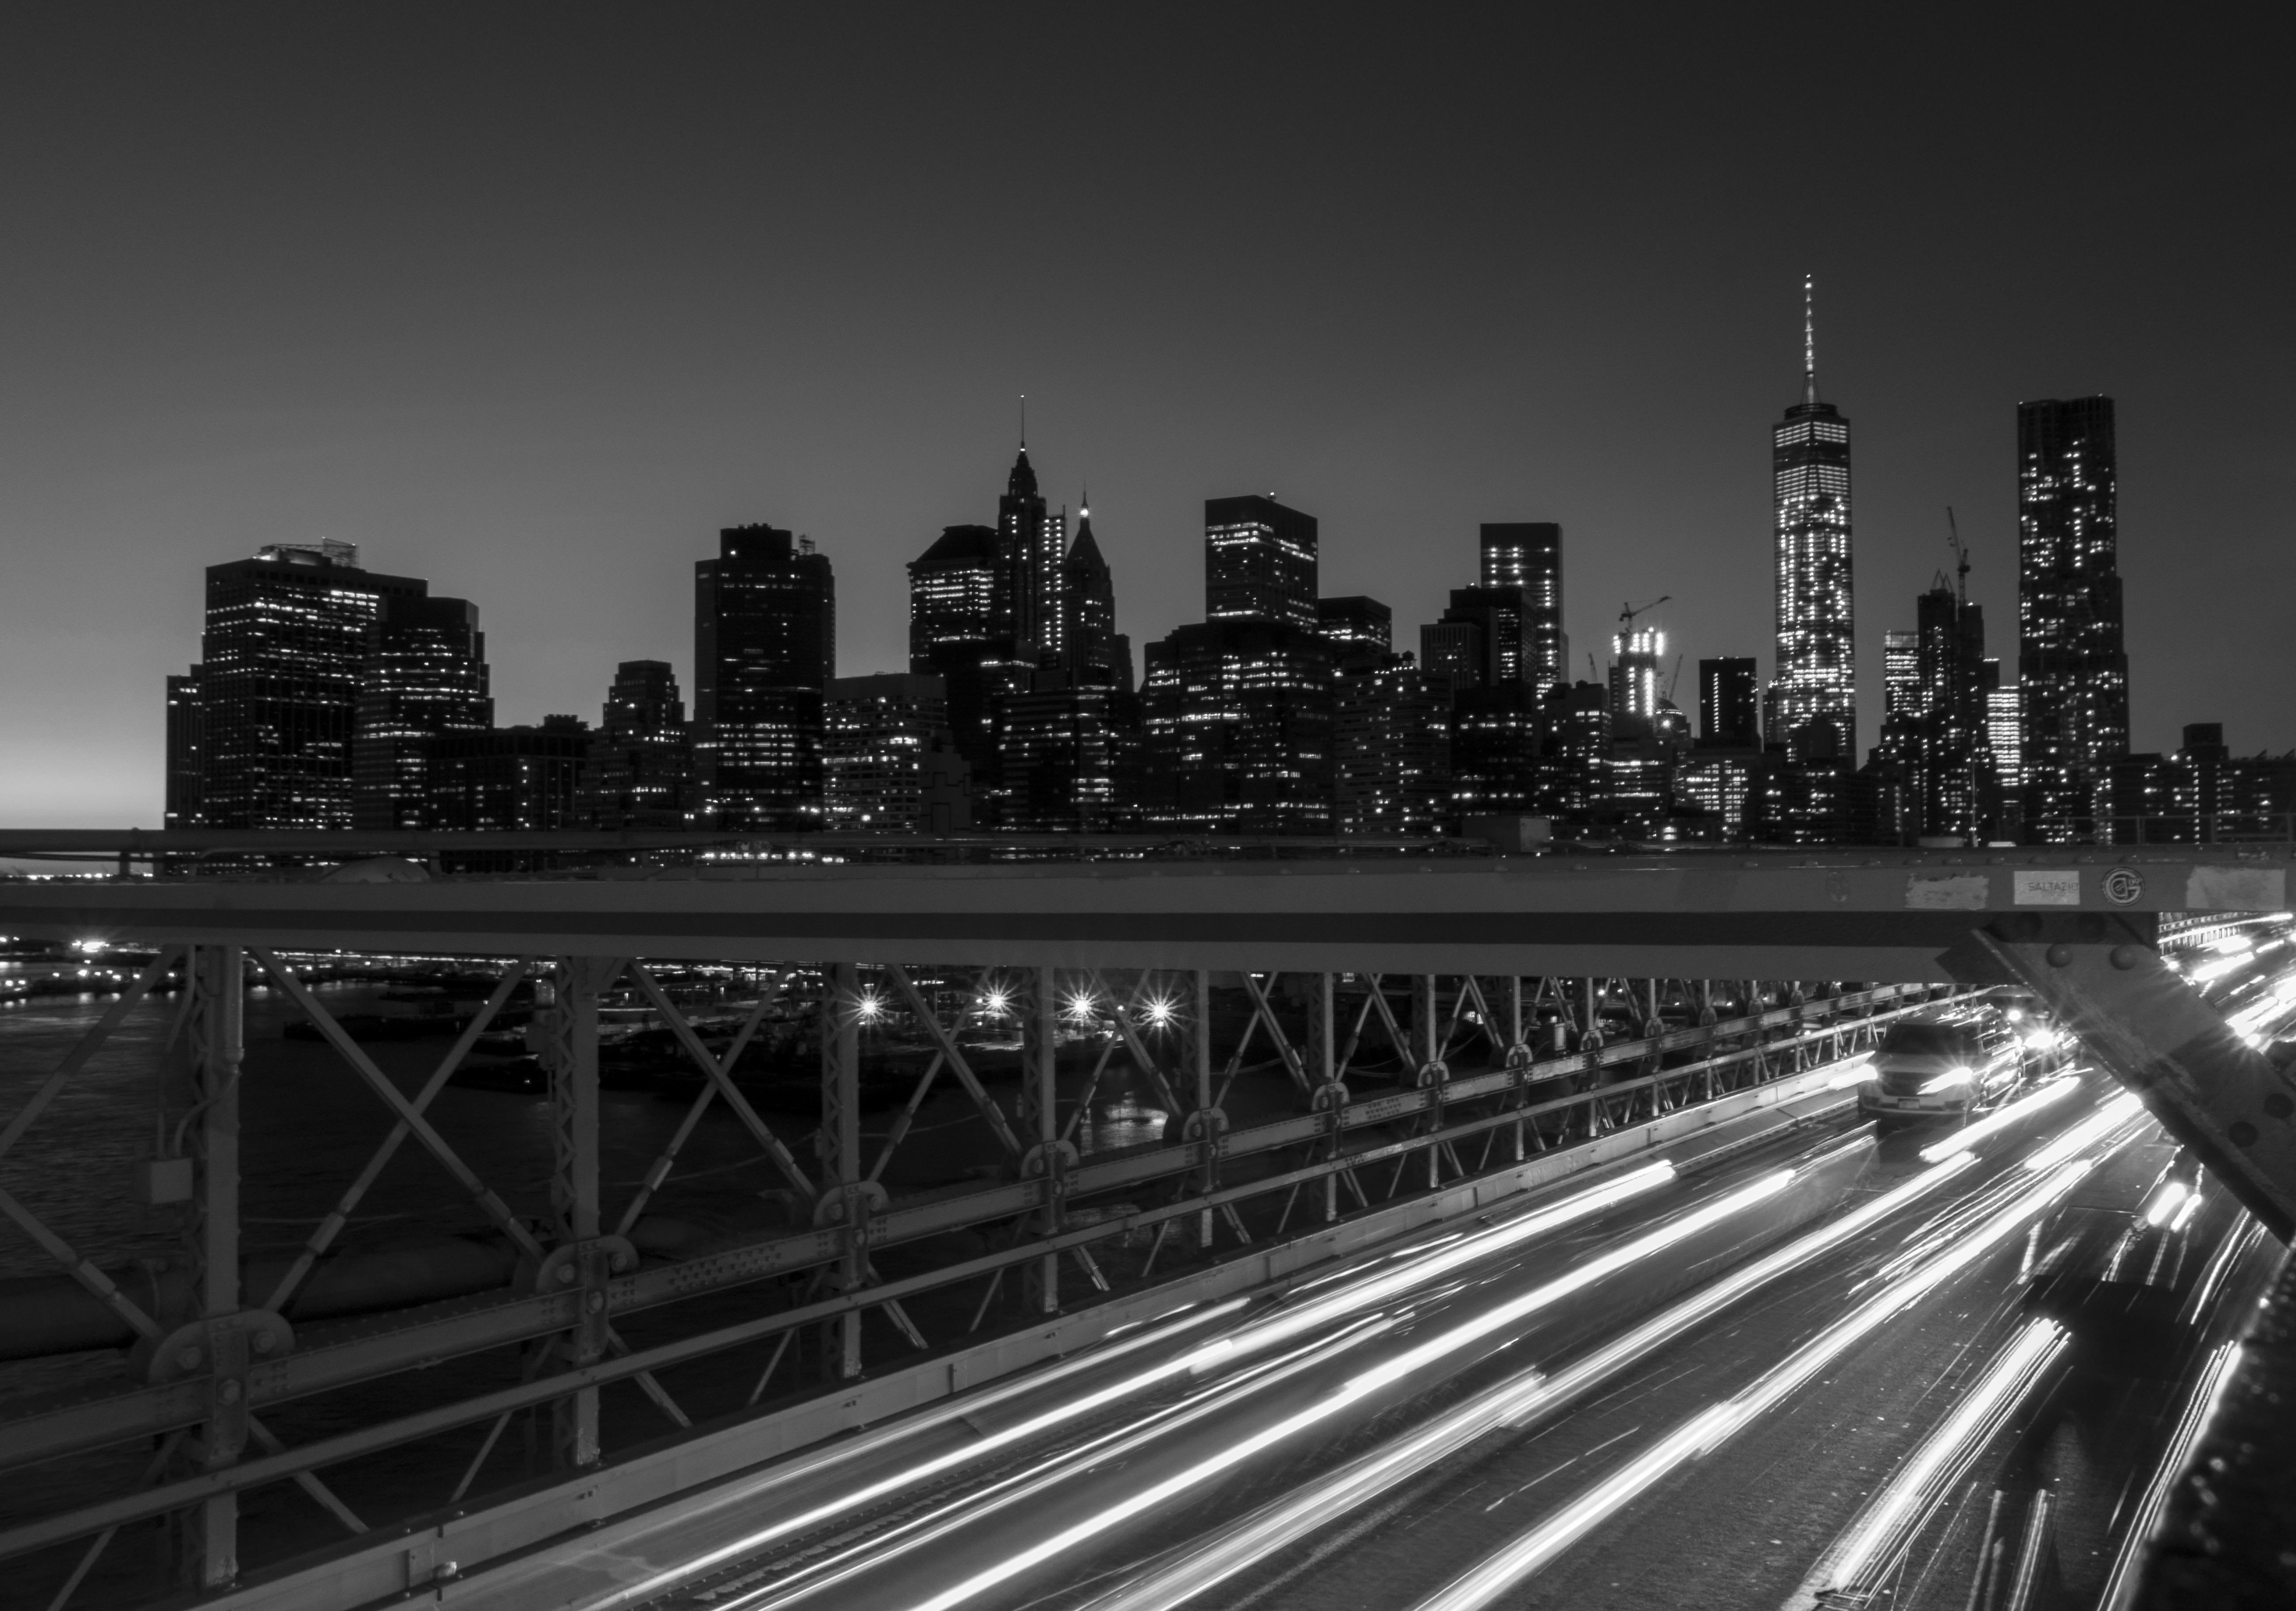
horizon, black and white, architecture, bridge, skyline, night, city, skyscraper, cityscape, downtown, travel, dusk, line, landmark, darkness, monochrome, bw, shape, metropolis, city at night, city night, urban area, monochrome photography, geographical feature, human settlement, metropolitan area